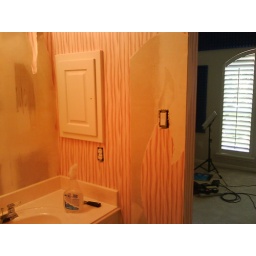
The wall in the process of having me rip the ugly wall paper off.